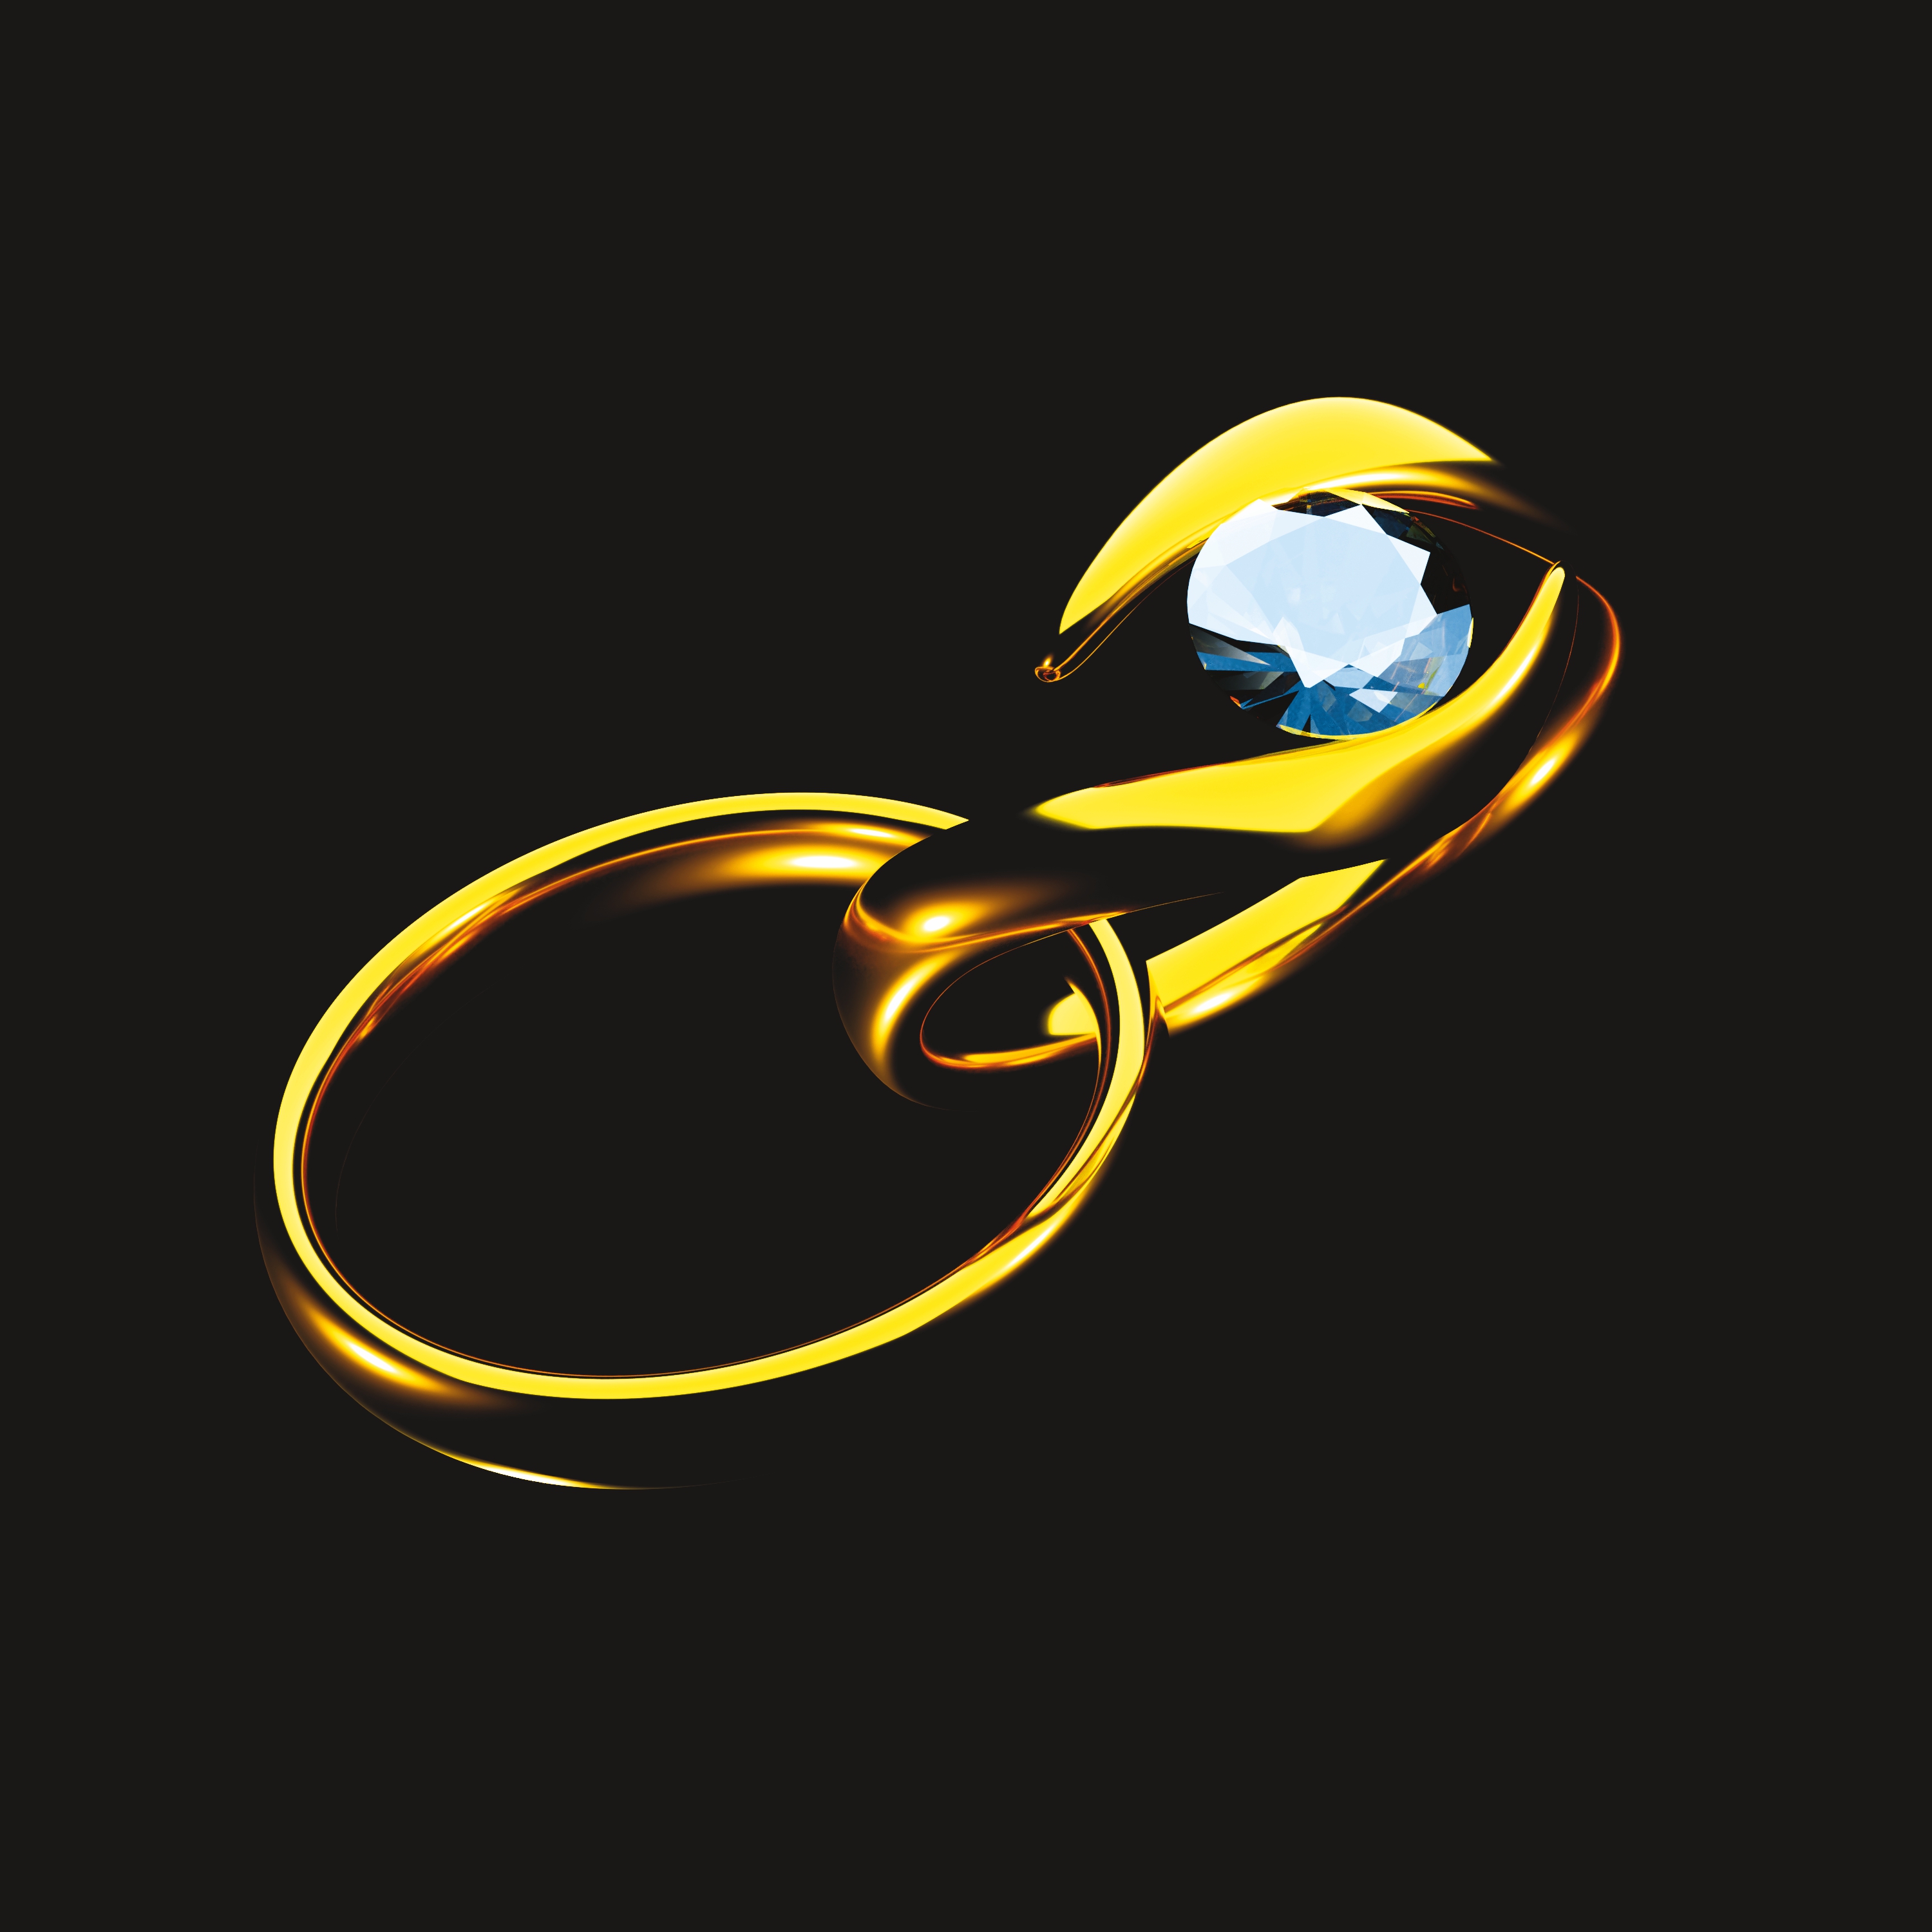
ring, jewelery, rings, marriage, wife, husband, gold, diamond, font, symbol, logo, electric blue, art, circle, fashion accessory, darkness, graphics, still life photography, brand, metal, jewellery, graphic design, drawing